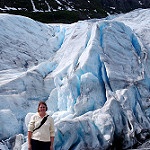
Label: glacier